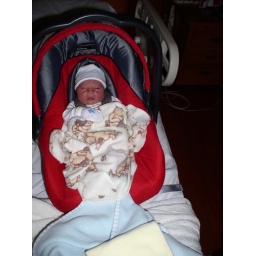
Anders in his car seat (his blanket is from his big sister)